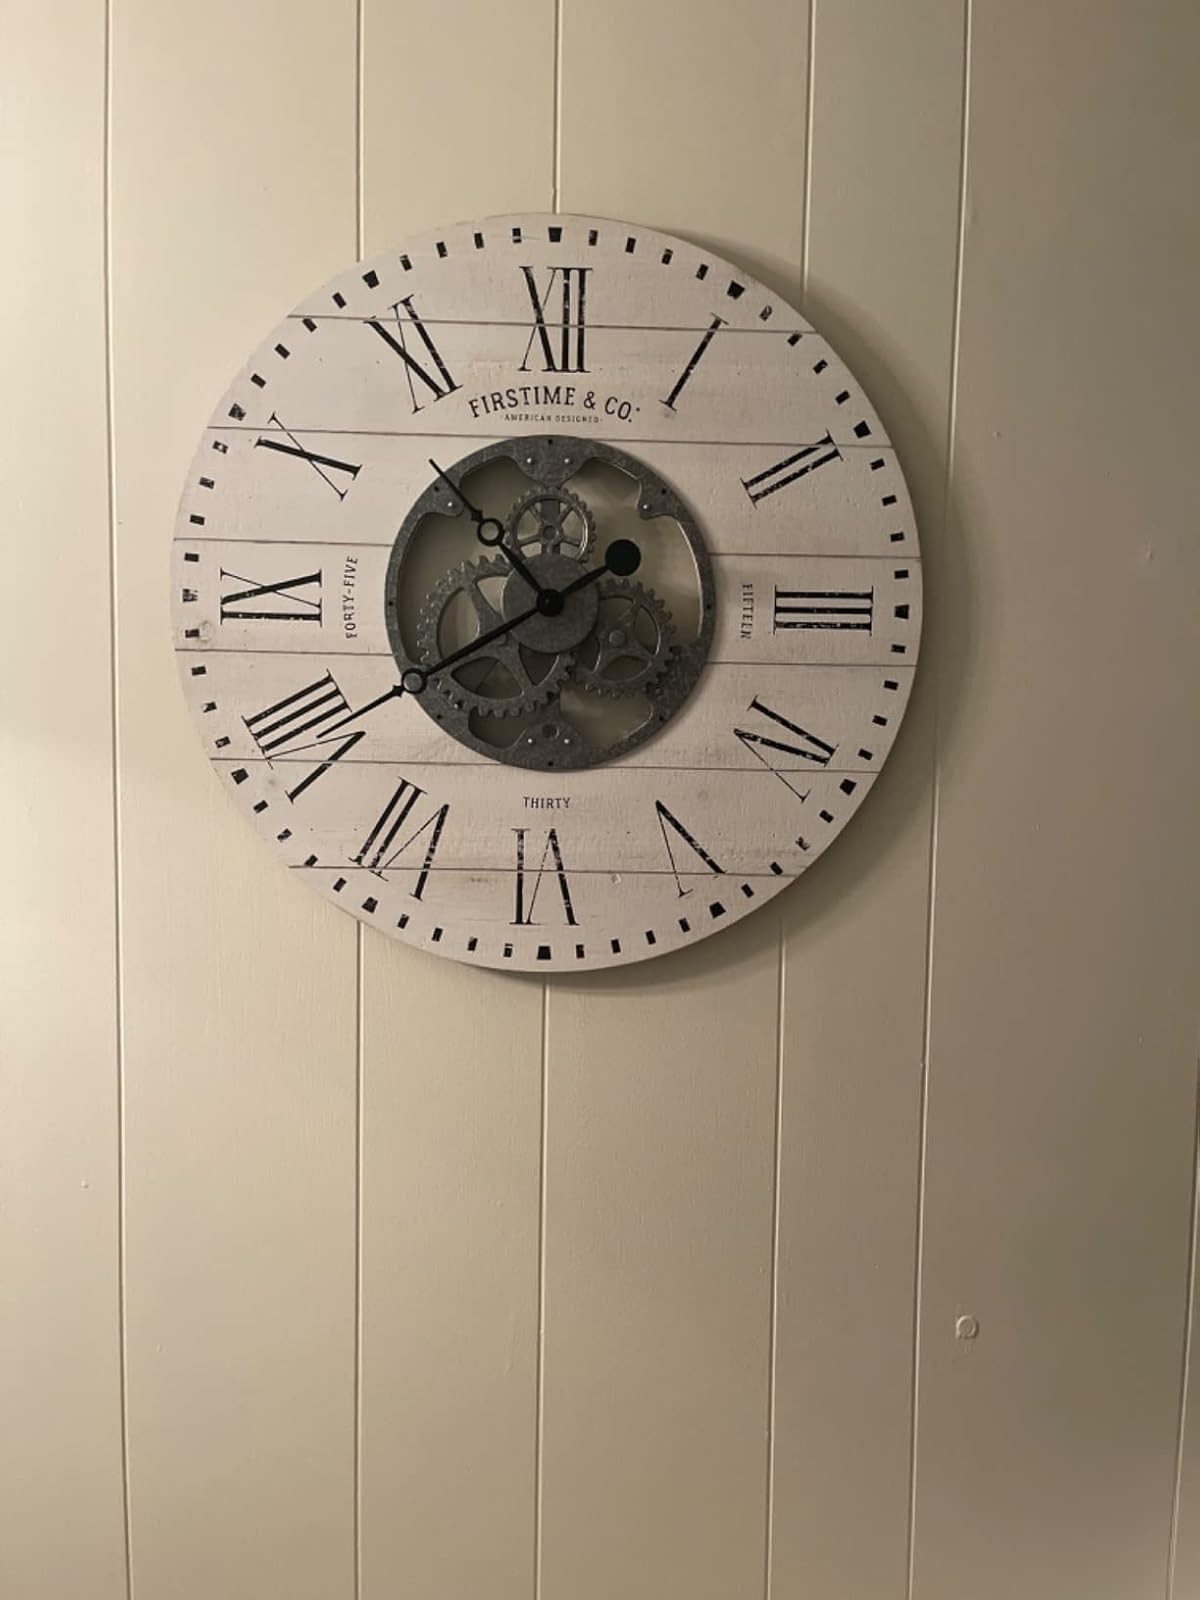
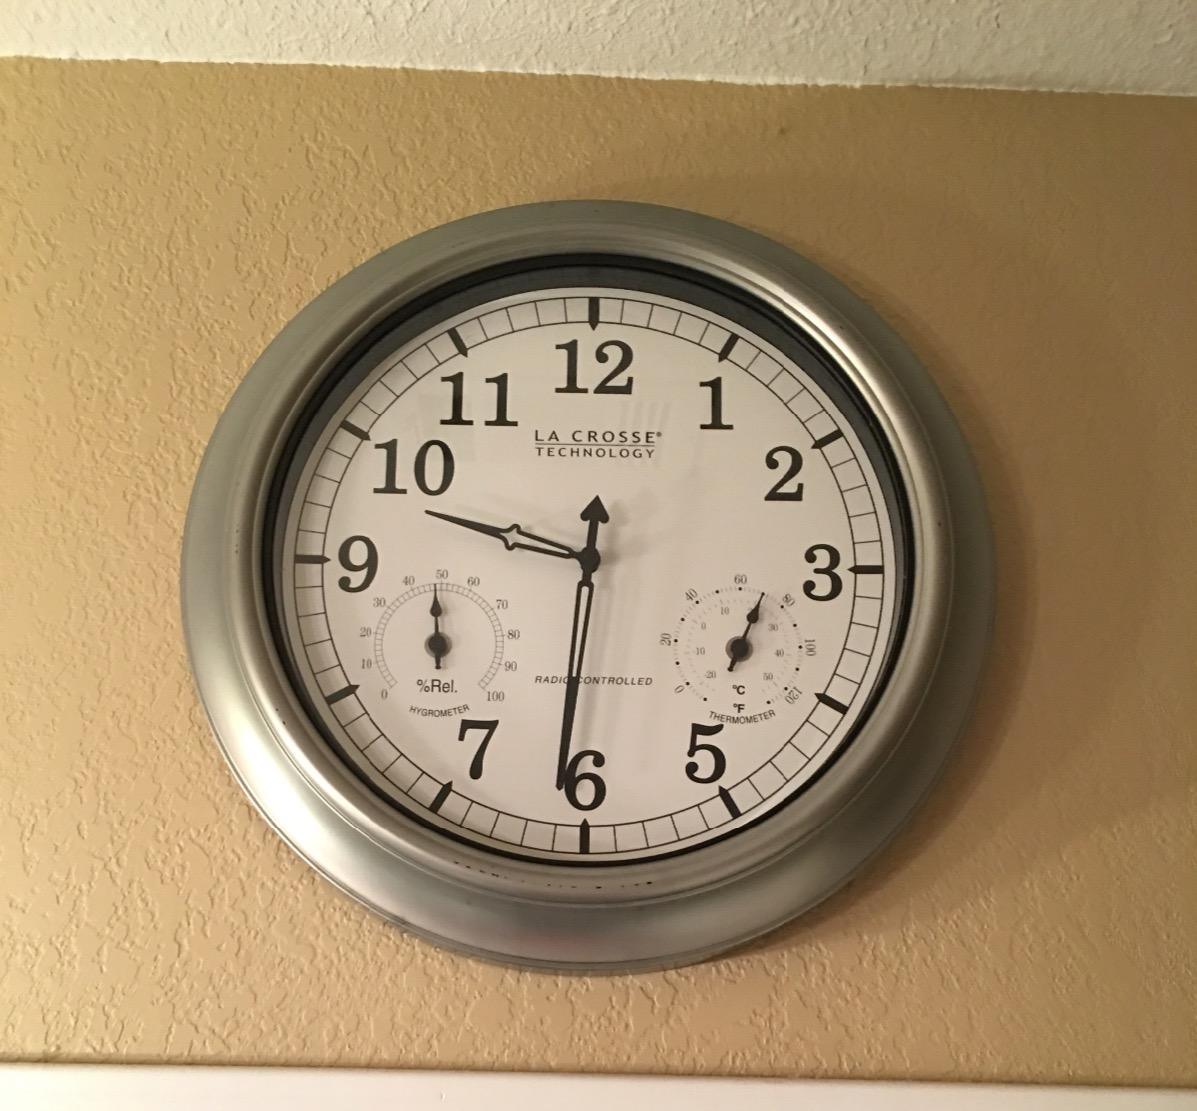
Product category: clock
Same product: no